One Night Stand (2007)

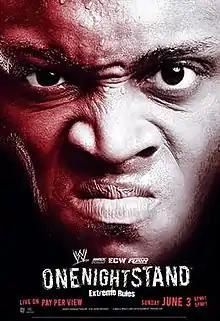
Promotional poster featuring Bobby Lashley

The 2007 One Night Stand (marketed as One Night Stand: Extreme Rules) was the third annual One Night Stand professional wrestling pay-per-view (PPV) event produced by World Wrestling Entertainment (WWE). It was held for wrestlers from the promotion's Raw, SmackDown!, and ECW brand divisions. The event took place on June 3, 2007, at the Jacksonville Veterans Memorial Arena in Jacksonville, Florida. While the previous two years' events were held primarily as reunion shows for Extreme Championship Wrestling (ECW) alumni, the 2007 event was promoted as a WWE event with wrestlers from all three brands participating as following WrestleMania 23, brand-exclusive PPVs were discontinued.